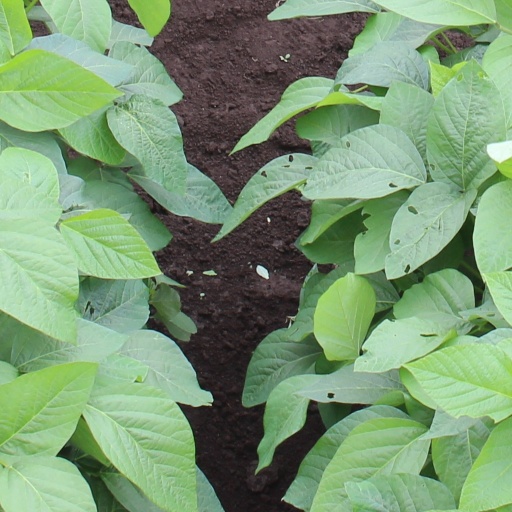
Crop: soybean